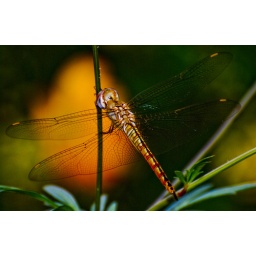
Daylight Photo with an orange flower in the background provided an interesting color.